Diputación del General del Reino de Aragón

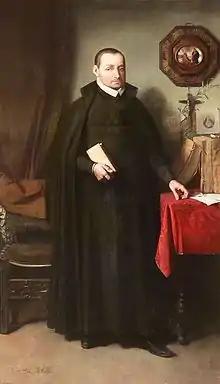
The author of "Alteraciones populares de Zaragoza del año 1591", Bartolomé Leonardo de Argensola, tried to counteract with this work the version of the facts offered by the historiography filipina.

From then on, the Diputación was concerned with keeping alive the flame of the institutions and the existence of a ruling class in Aragon, manifested in an enormous work of legal and historical literature on the peculiarities of the region. Thus, since 1601, the Archive of the Kingdom of Aragon was organized and the writing of historical works was promoted by the Chroniclers of Aragon, among which Lupercio Leonardo de Argensola with his "Información de los sucesos de Aragón de 1590 y 1591, en que se advierten los yerros de algunos autores..." ("Information on the events of Aragon in 1590 and 1591, in which the errors of some authors are noted...") and the work of his brother Bartolomé Leonardo de Argensola, "Alteraciones populares de Zaragoza del año 1591" "Popular alteraciones of Zaragoza in the year 1591", written to counteract the Philippine version of the events; or the "Anales" of Juan Costa and Jerónimo Martel, eyewitnesses and chroniclers of the Kingdom, which were nevertheless destroyed by the royal censorship.